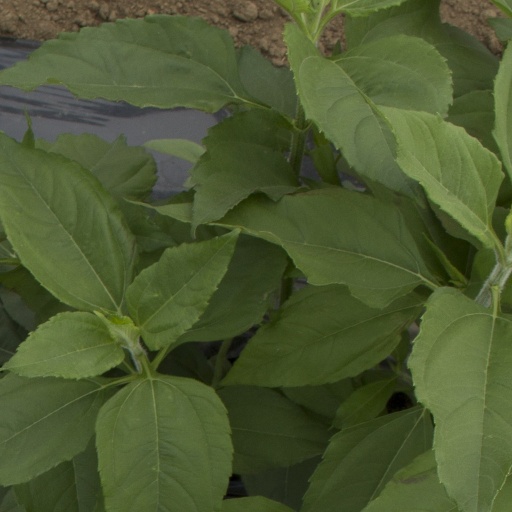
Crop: Jerusalem artichoke